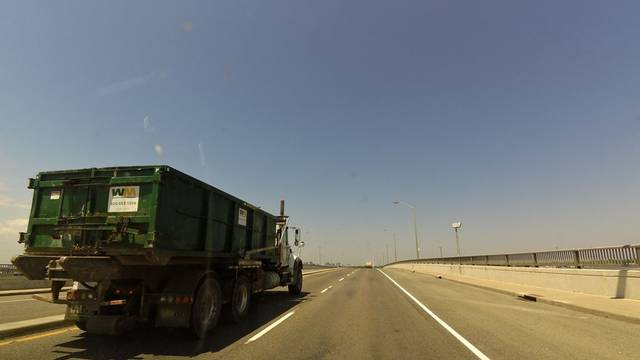
Region: Canada
Coordinates: 43.609, -79.507